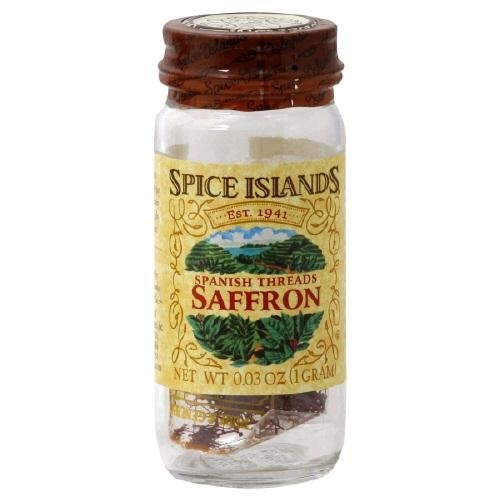
Item Name: Spice Islands Spanish Threads Saffron 0.03 ounces (1 Gram)
Value: 1.0
Unit: Count

Price: 10.12